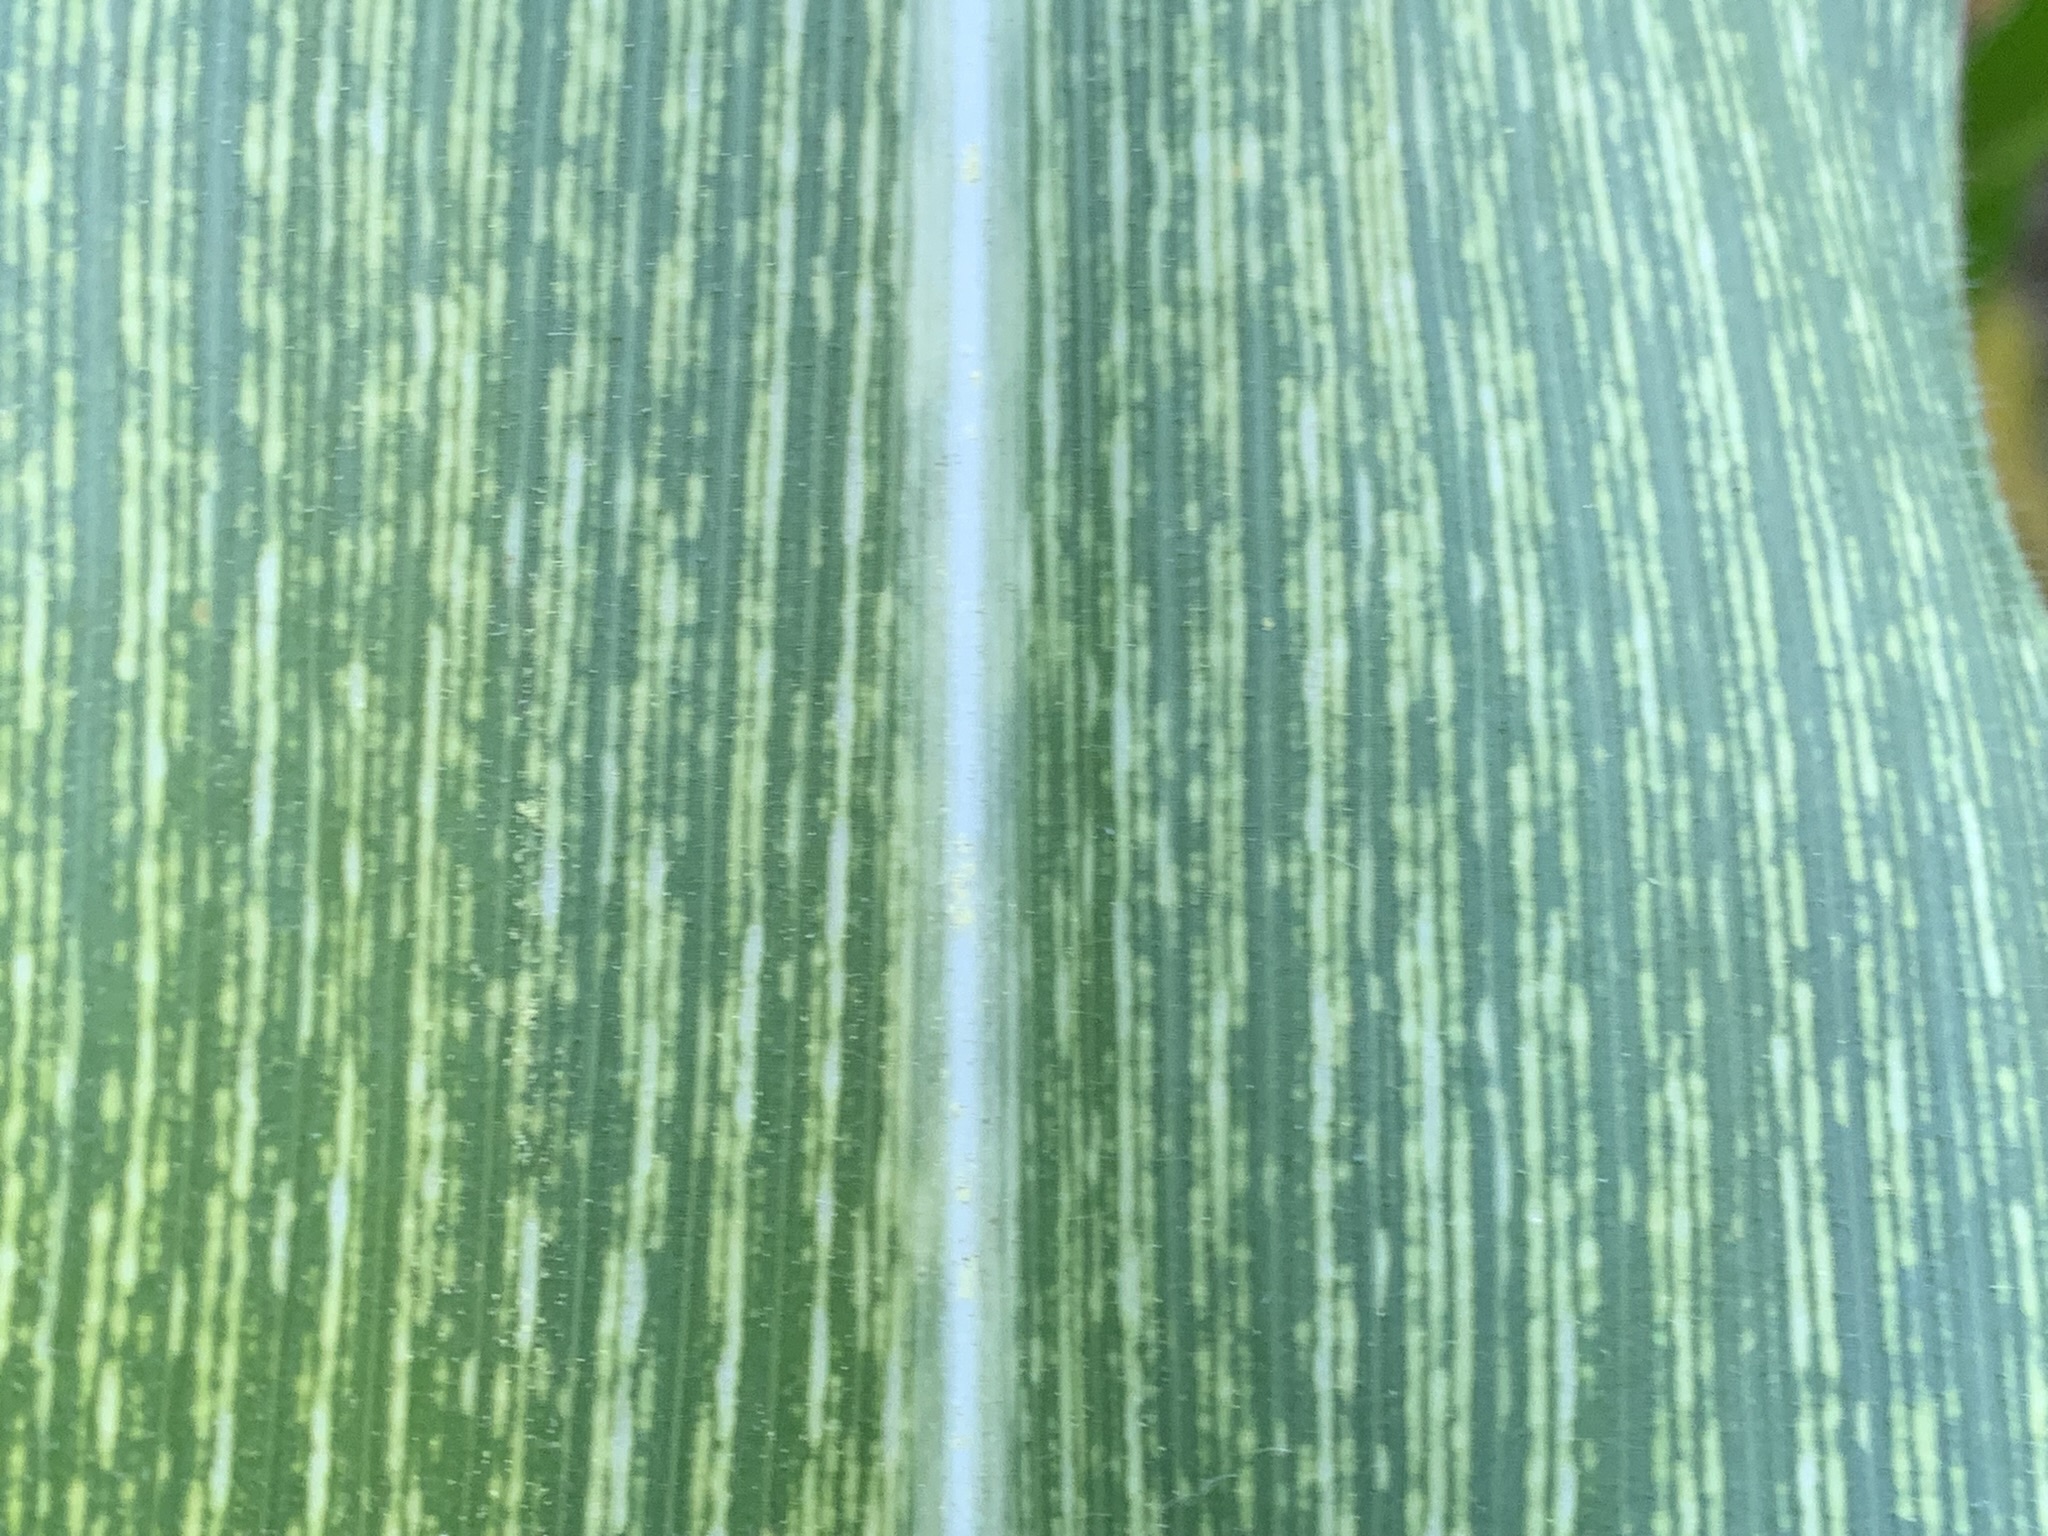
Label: MSV